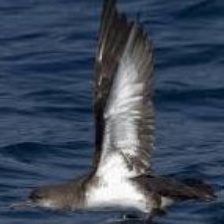
Species: BLACK VENTED SHEARWATER
Scientific name: PUFFINUS OPISTHOMELA